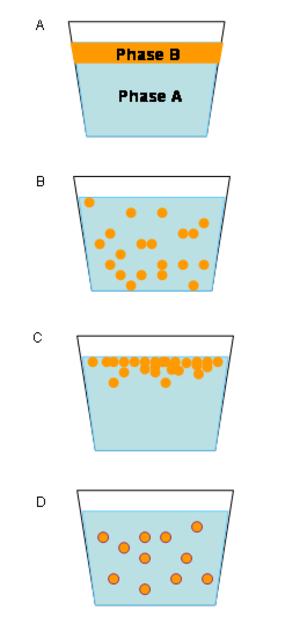
Emulsion
Blandinger af olie (gul) og vand (blå). A. De to væsker er helt adskilte, olien flyder ovenpå. B. Når blanding rystes fordeles olien til små dråber i vandet. C. Efter nogen tid fusionerer oliedråberne med hinanden og samles på overfladen. D. En emulgator (lilla) stabiliserer emulsionen.
En emulsion er en blanding af to væsker som ikke er opløselige i hinanden. Et typisk eksempel på sådanne to væsker er olie og vand.